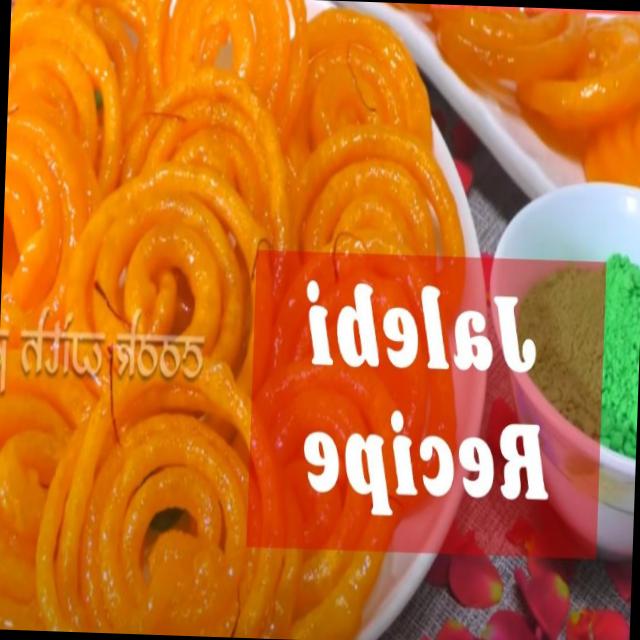
Dish: jalebi